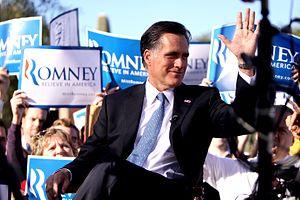
Willard Mitt Romney, né le 12 mars 1947 à Détroit, est un homme d'affaires et homme politique américain.